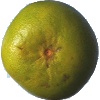
Label: pomelo_sweetie